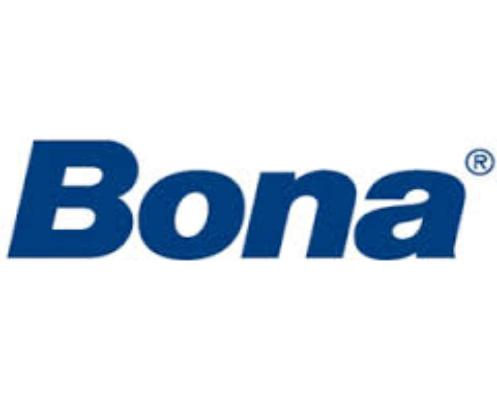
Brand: Bona
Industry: Others